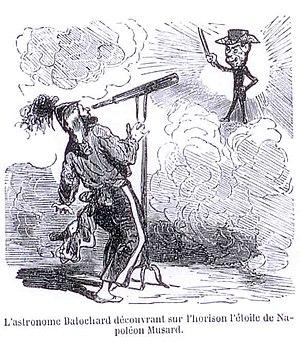
L'astronome Balochard découvre l'étoile de Napoléon Musard (Philippe Musard, le Napoléon du quadrille).
Philippe Musard est un des plus illustres représentants de la musique festive de danses de Paris au XIXᵉ siècle, compositeur et chef d'orchestre français. Sa carrière, commencée à Londres et poursuivie à Paris, a duré des dizaines d'années. Il a connu une célébrité internationale et est à présent oublié.
Le Père Chicard ou, simplement, Chicard est un personnage de carnaval se livrant à des danses grotesques dans les bals masqués, en vogue dans la deuxième partie du XIXᵉ siècle. Le personnage doit son nom au surnom de son créateur, Alexandre Lévêque.